Casino hotel

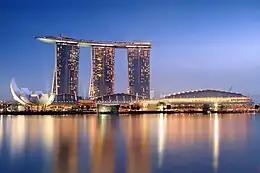
Marina Bay Sands, Singapore

An integrated resort (IR) is a major resort property that includes a hotel and casino, along with convention facilities, entertainment shows, luxury retail, fine dining and possibly theme parks. The term is largely Singaporean and was coined in Singapore. Earlier IR licenses were awarded to Marina Bay Sands and Resorts World Sentosa, which both began operations in early 2010, and were by 2013 the most profitable casinos in the world. The term has come to be widely used in the hospitality industry and by gaming companies such as Las Vegas Sands and Crown Resorts. Outside of Singapore, the term has often been used to describe resorts in Las Vegas, Macau, the Philippines and Australia. In Thailand, integrated resort is known as entertainment complex and was proposed to be legalized with Integrated Entertainment Business Bill. Reaction to the bill has been mostly negative and the bill was officially withdrawn on 9 July 2025.